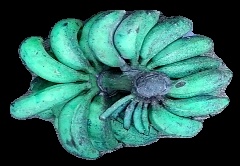
Variety: rasbale
Grade: grade3